The Veteran (2011 film)

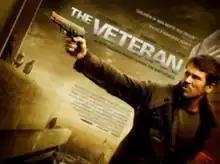

The Veteran is a 2011 British action crime thriller film directed by Matthew Hope and starring Toby Kebbell, Brian Cox, Tony Curran and Adi Bielski.